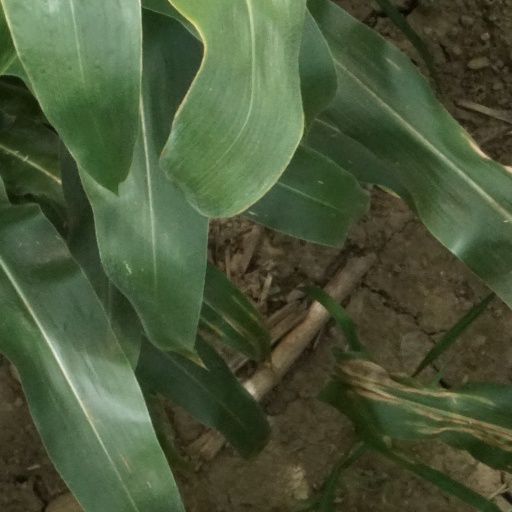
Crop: maize; corn